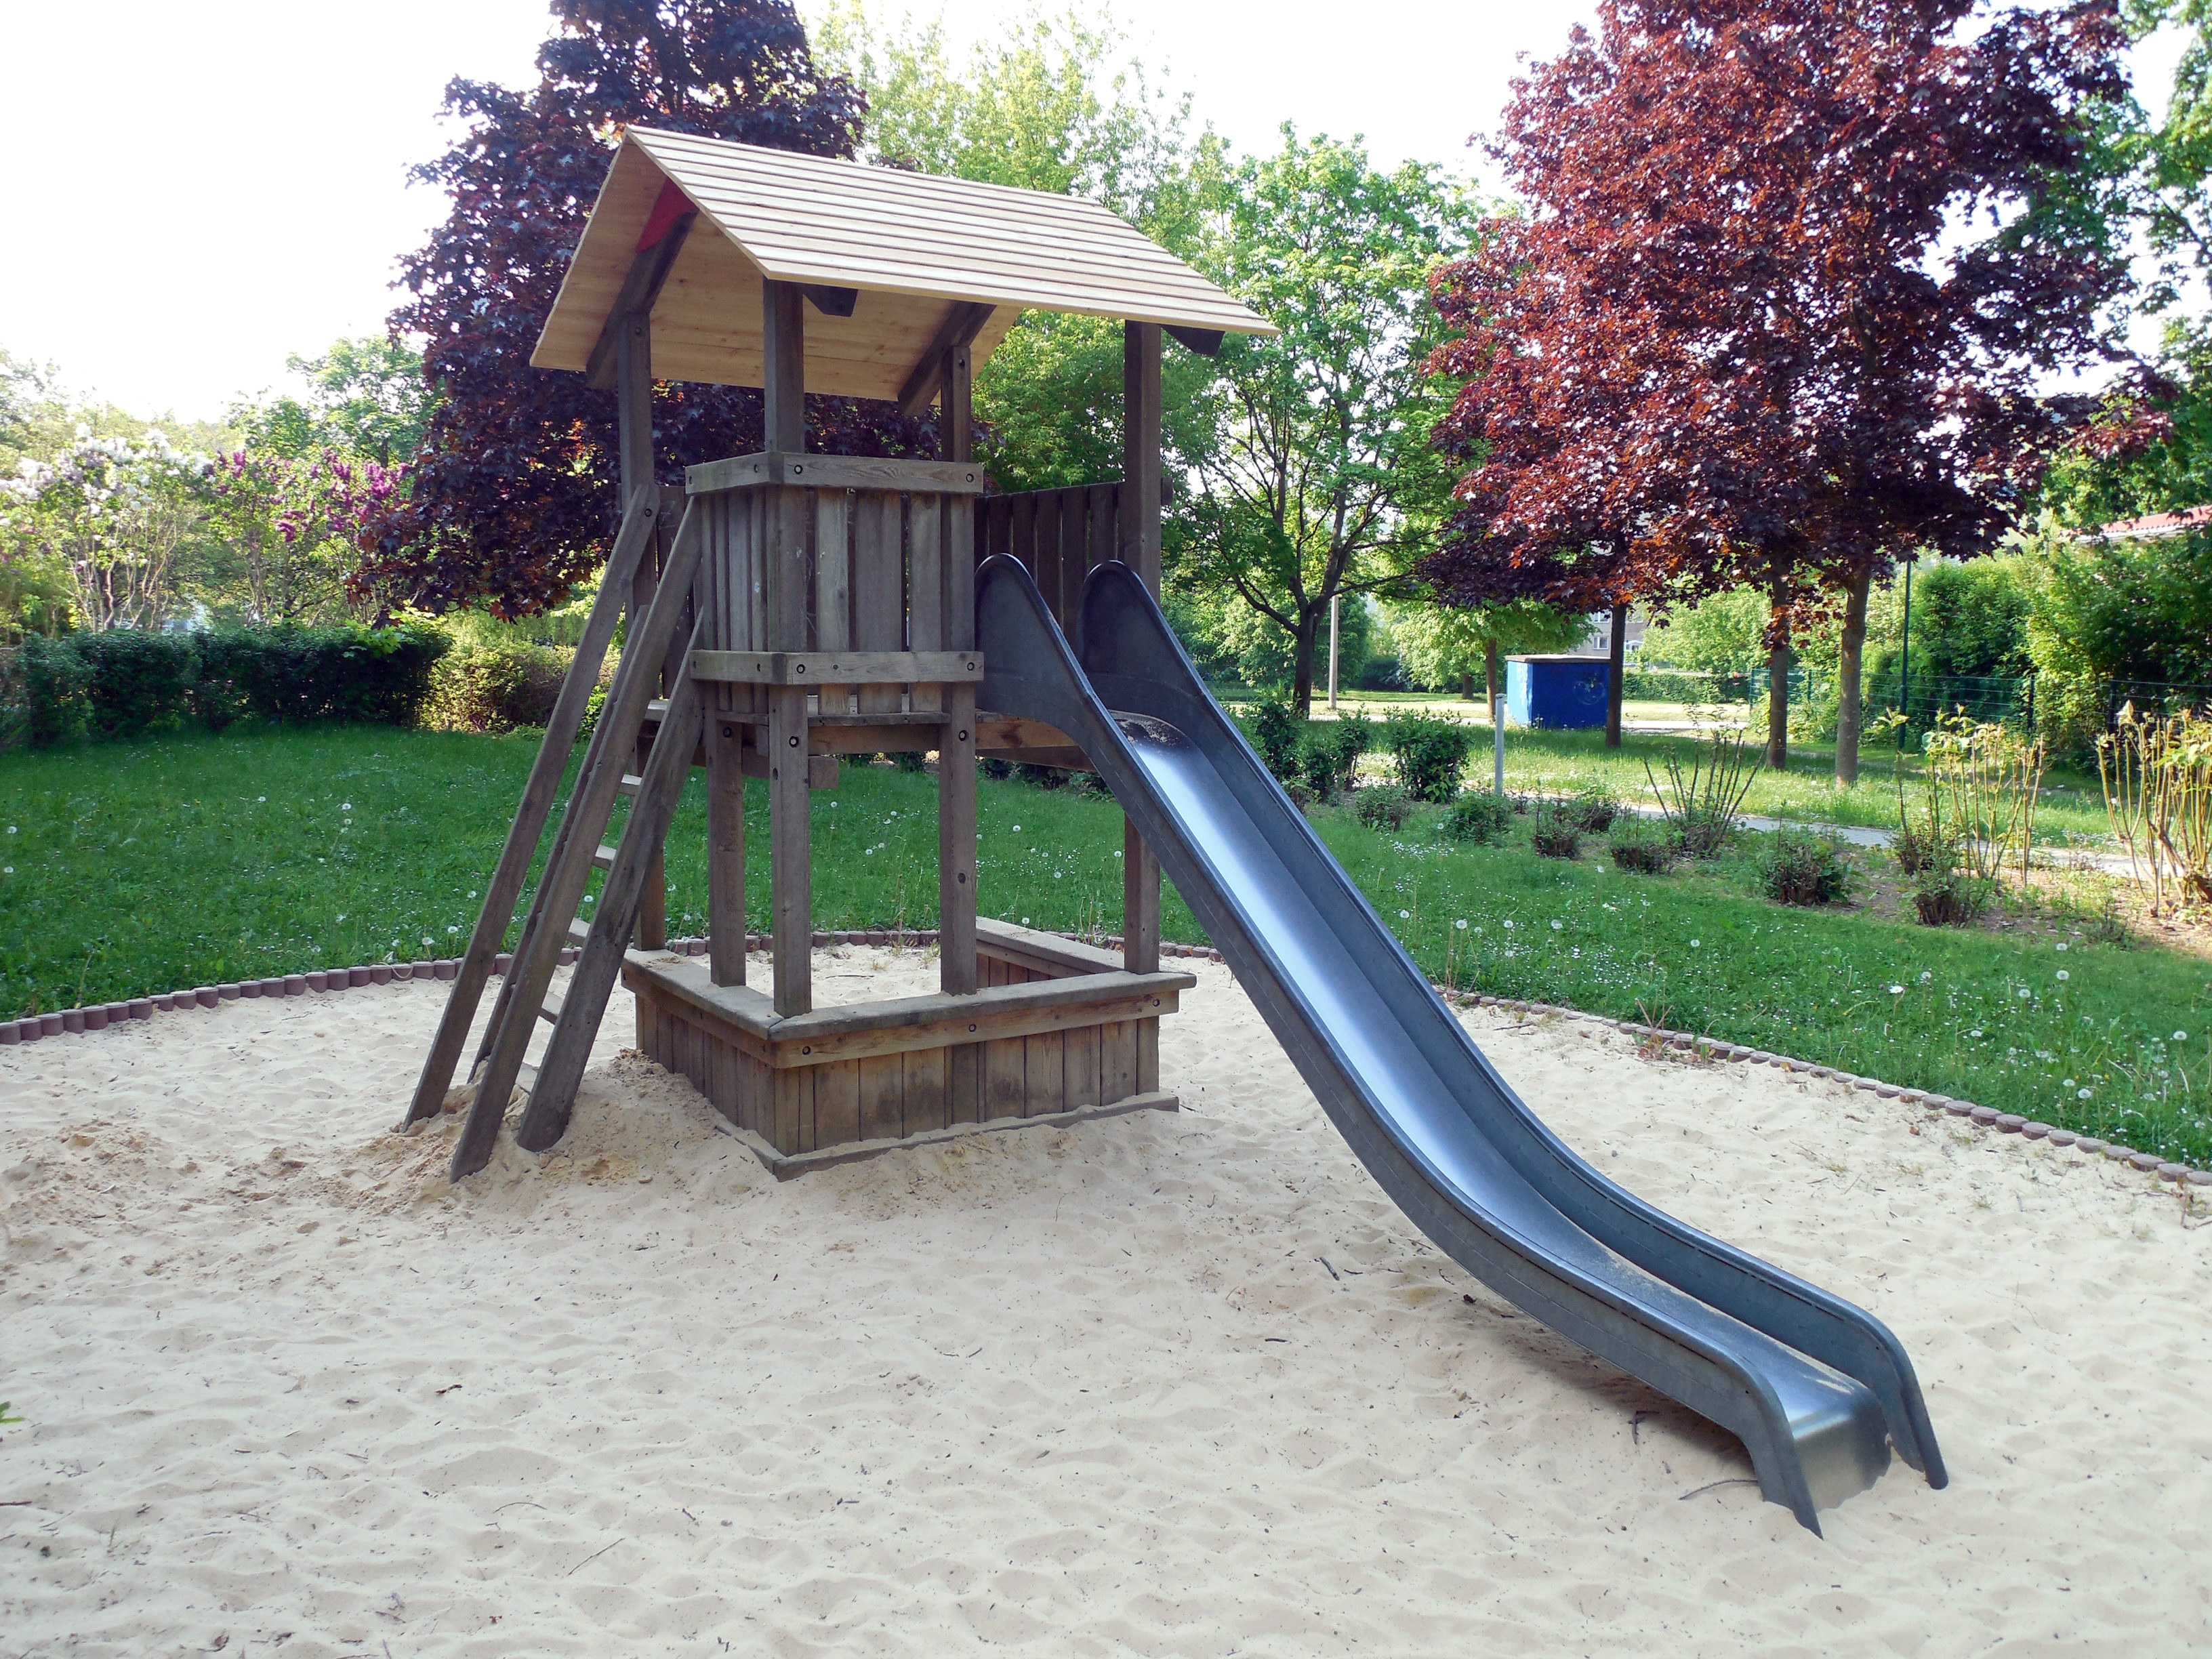
play, city, recreation, backyard, swing, public space, fun, playground, slide, game device, children's playground, outdoor recreation, geographical feature, human settlement, outdoor play equipment, playground slide